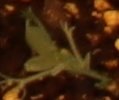
Label: Field Pea